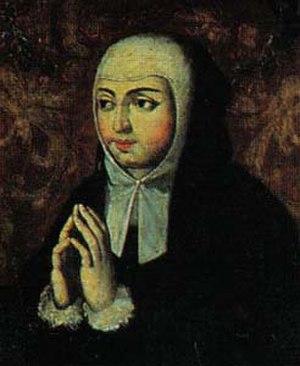
Les listes ci-dessous recensent les princesses du Portugal, depuis 1388, qu'elles soient princesses du sang ou princesse par alliance. En 1645 le titre fut changé en princesse du Brésil. Les lignes en bleu clair indiquent un titre de courtoisie, accordé aux personnes qui n'étaient pas princesses du Portugal en titre, mais seulement susceptibles de parvenir en première ligne de succession.
Béatrice de Portugal, née en 1430 et morte en 1506, est une duchesse portugaise.